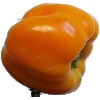
Label: yellow_pepper